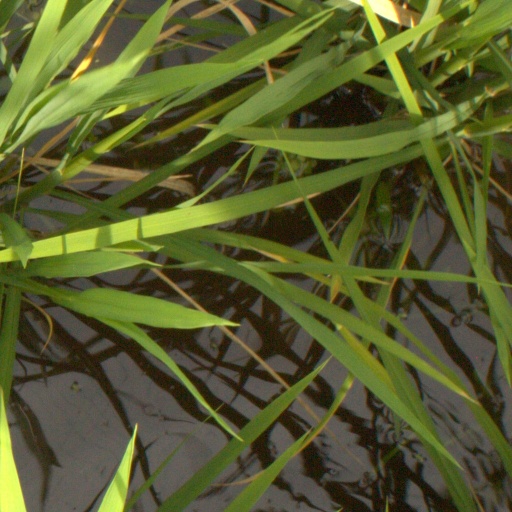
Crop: rice